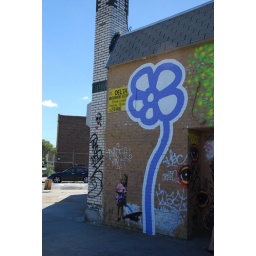
Large painted flower on brick wall in Ravenswood, Queens